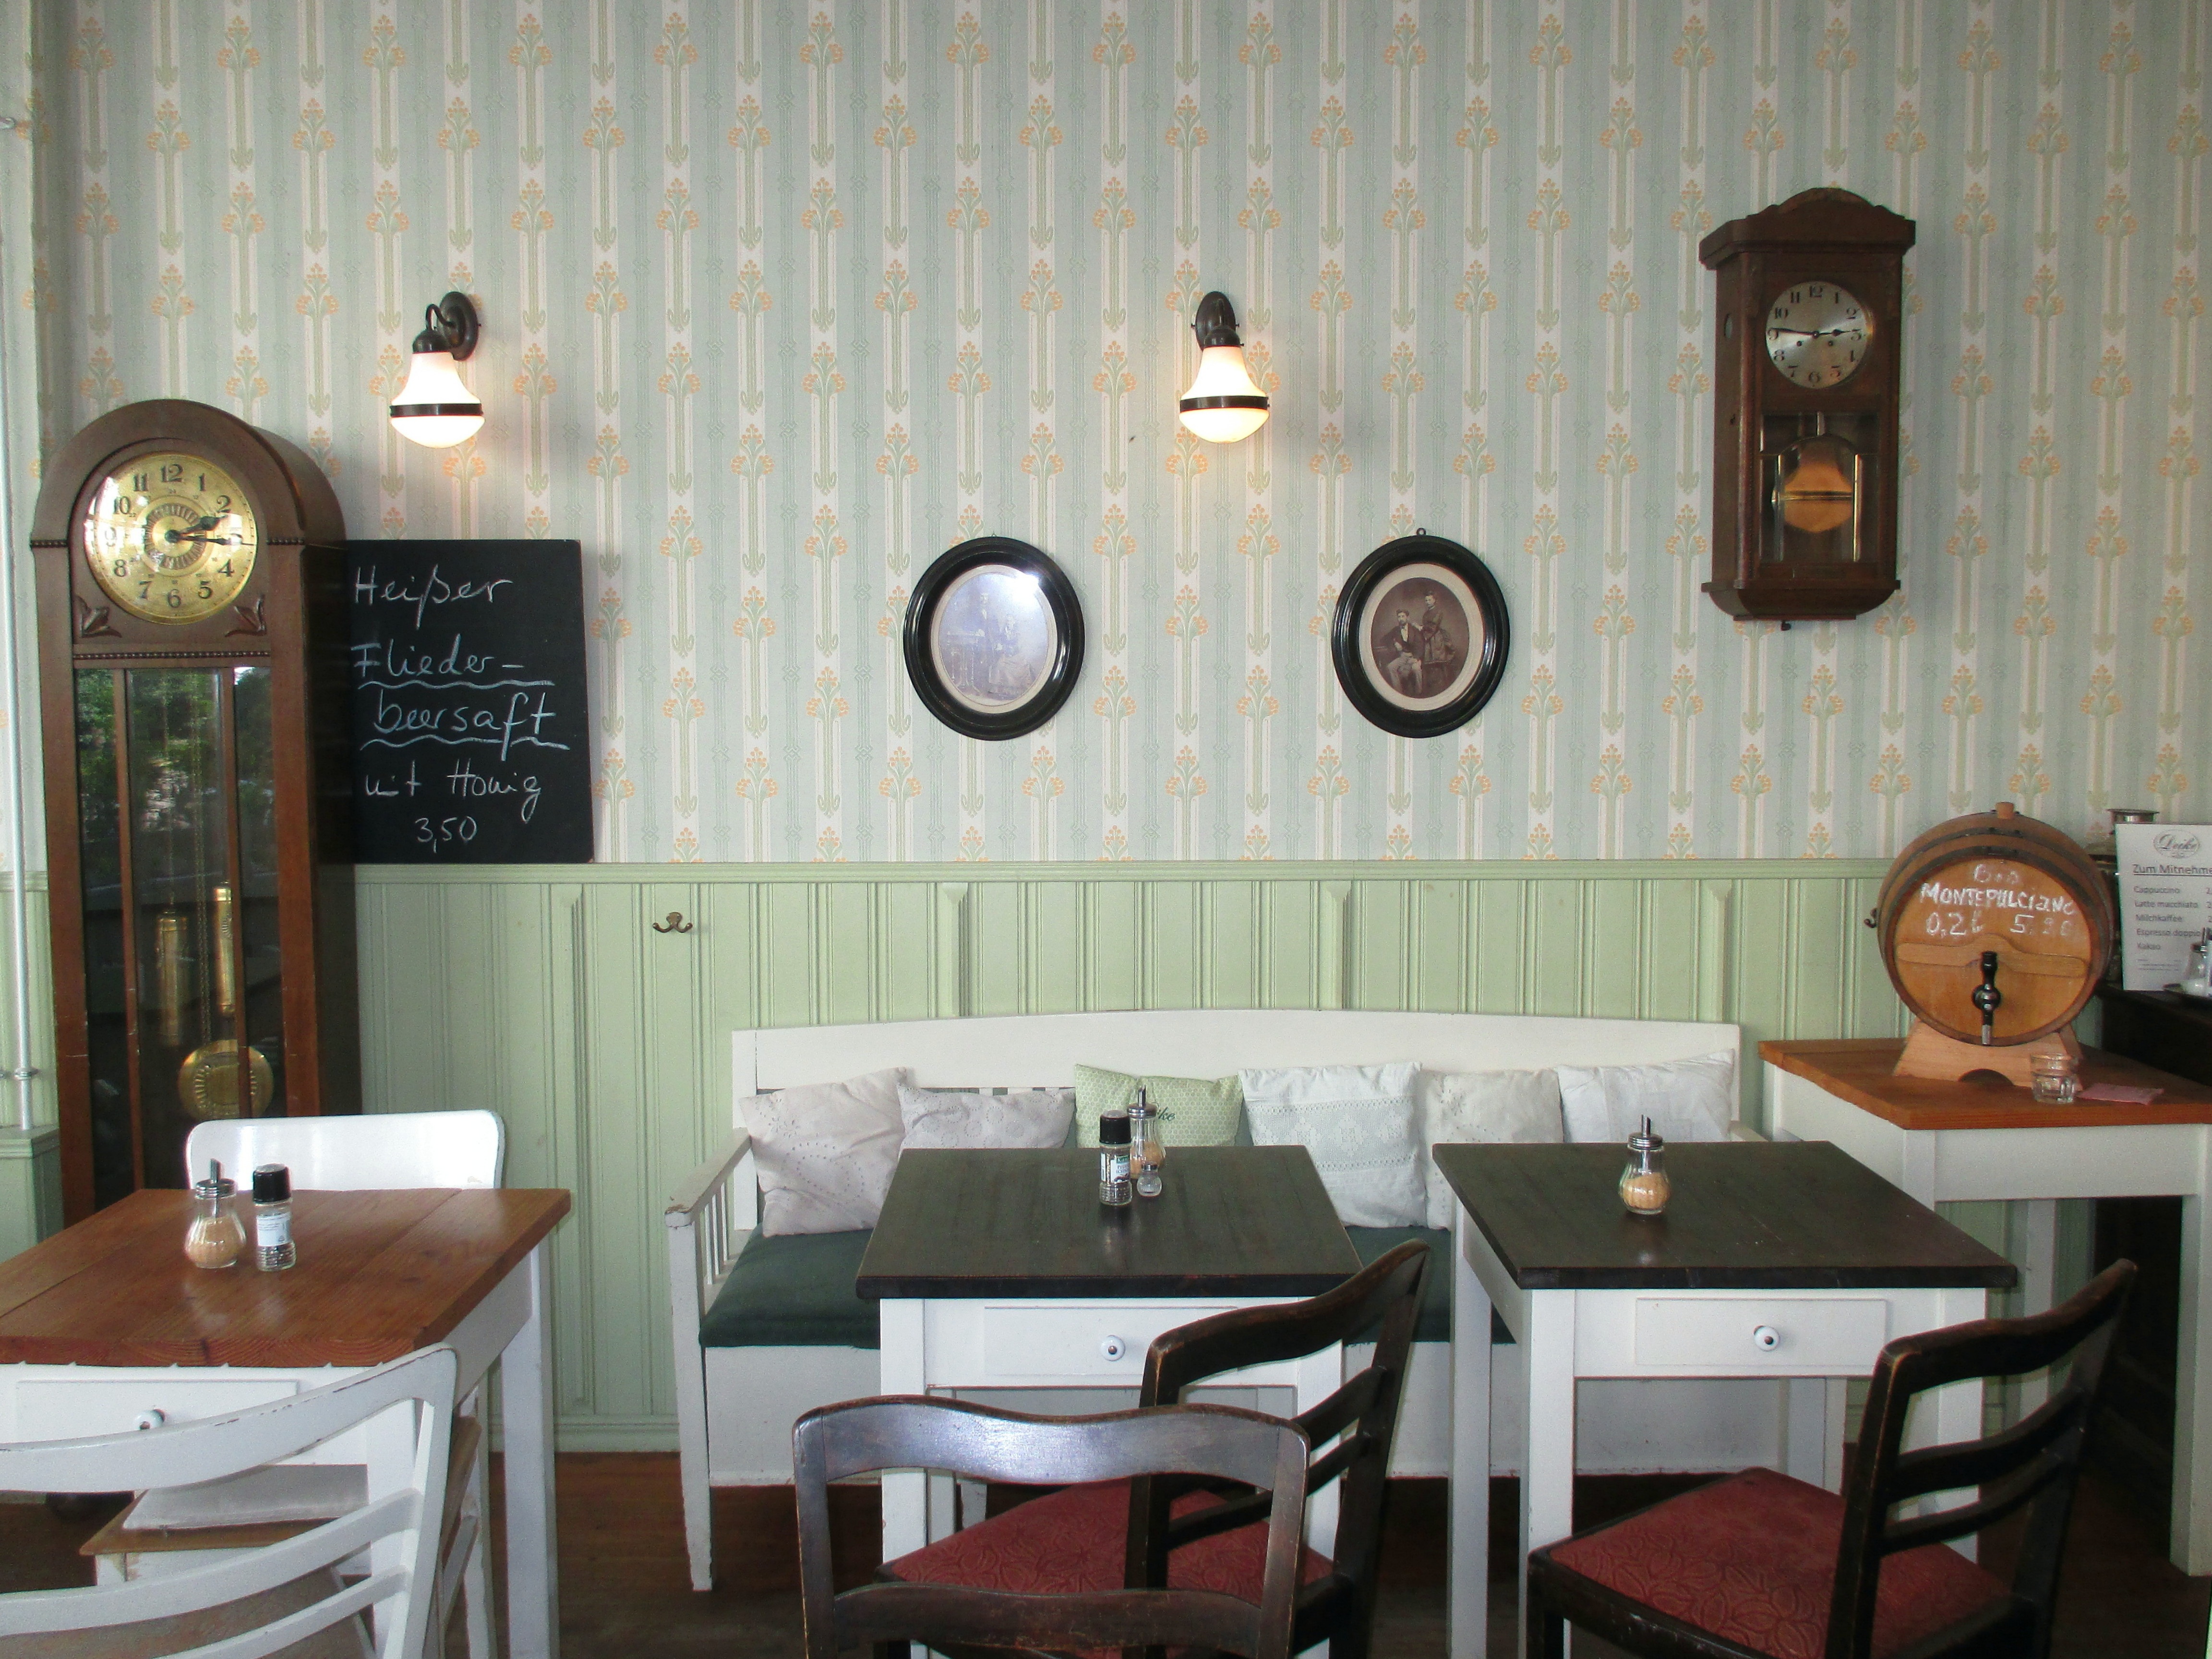
cafe, restaurant, home, cottage, cozy, property, living room, furniture, room, lighting, interior design, design, bistro, dining room, residential house